Alexander Peskanov

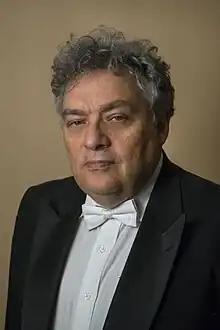

Alexander Peskanov (born 1955, Odesa, Ukraine) is a Ukrainian-American concert pianist and composer.